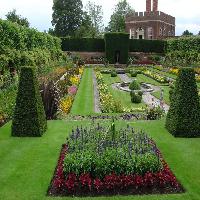
Weather: cloudy or overcast